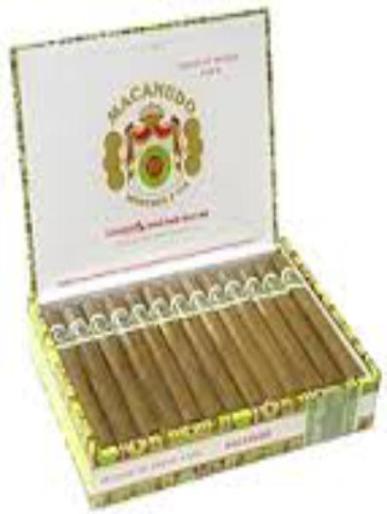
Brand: macanudo
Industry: Necessities